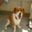
Label: dog